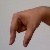
The image shows a hand gesture representing the letter 'Q' in Indian Sign Language.